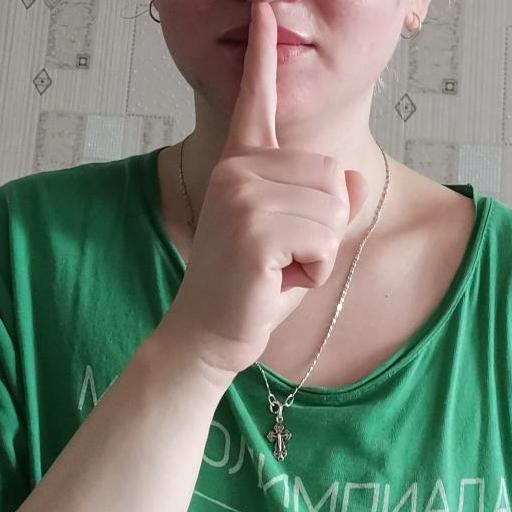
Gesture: mute